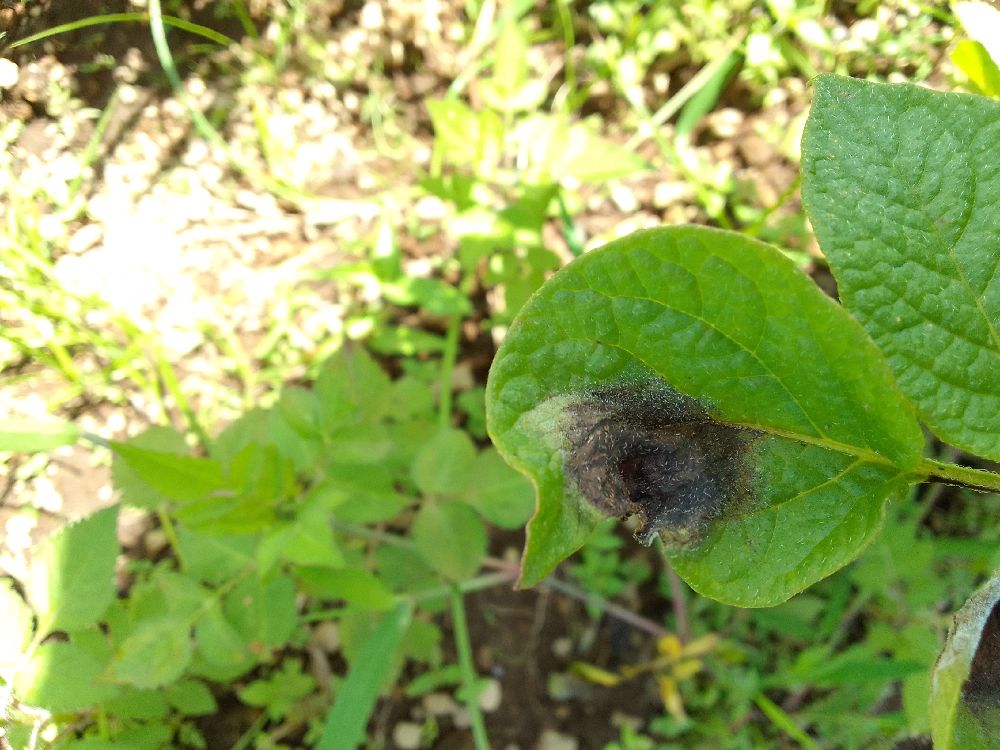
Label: Late blight